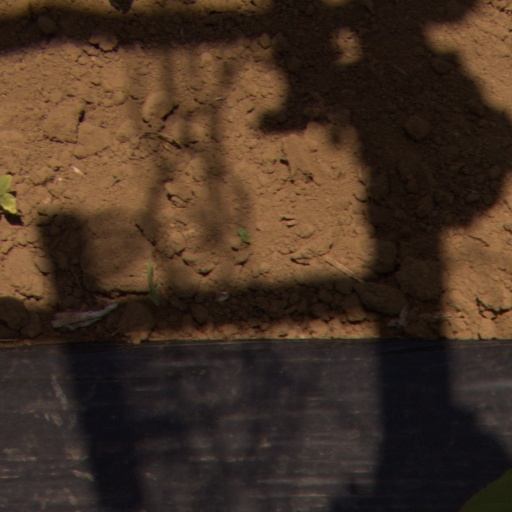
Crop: Jerusalem artichoke